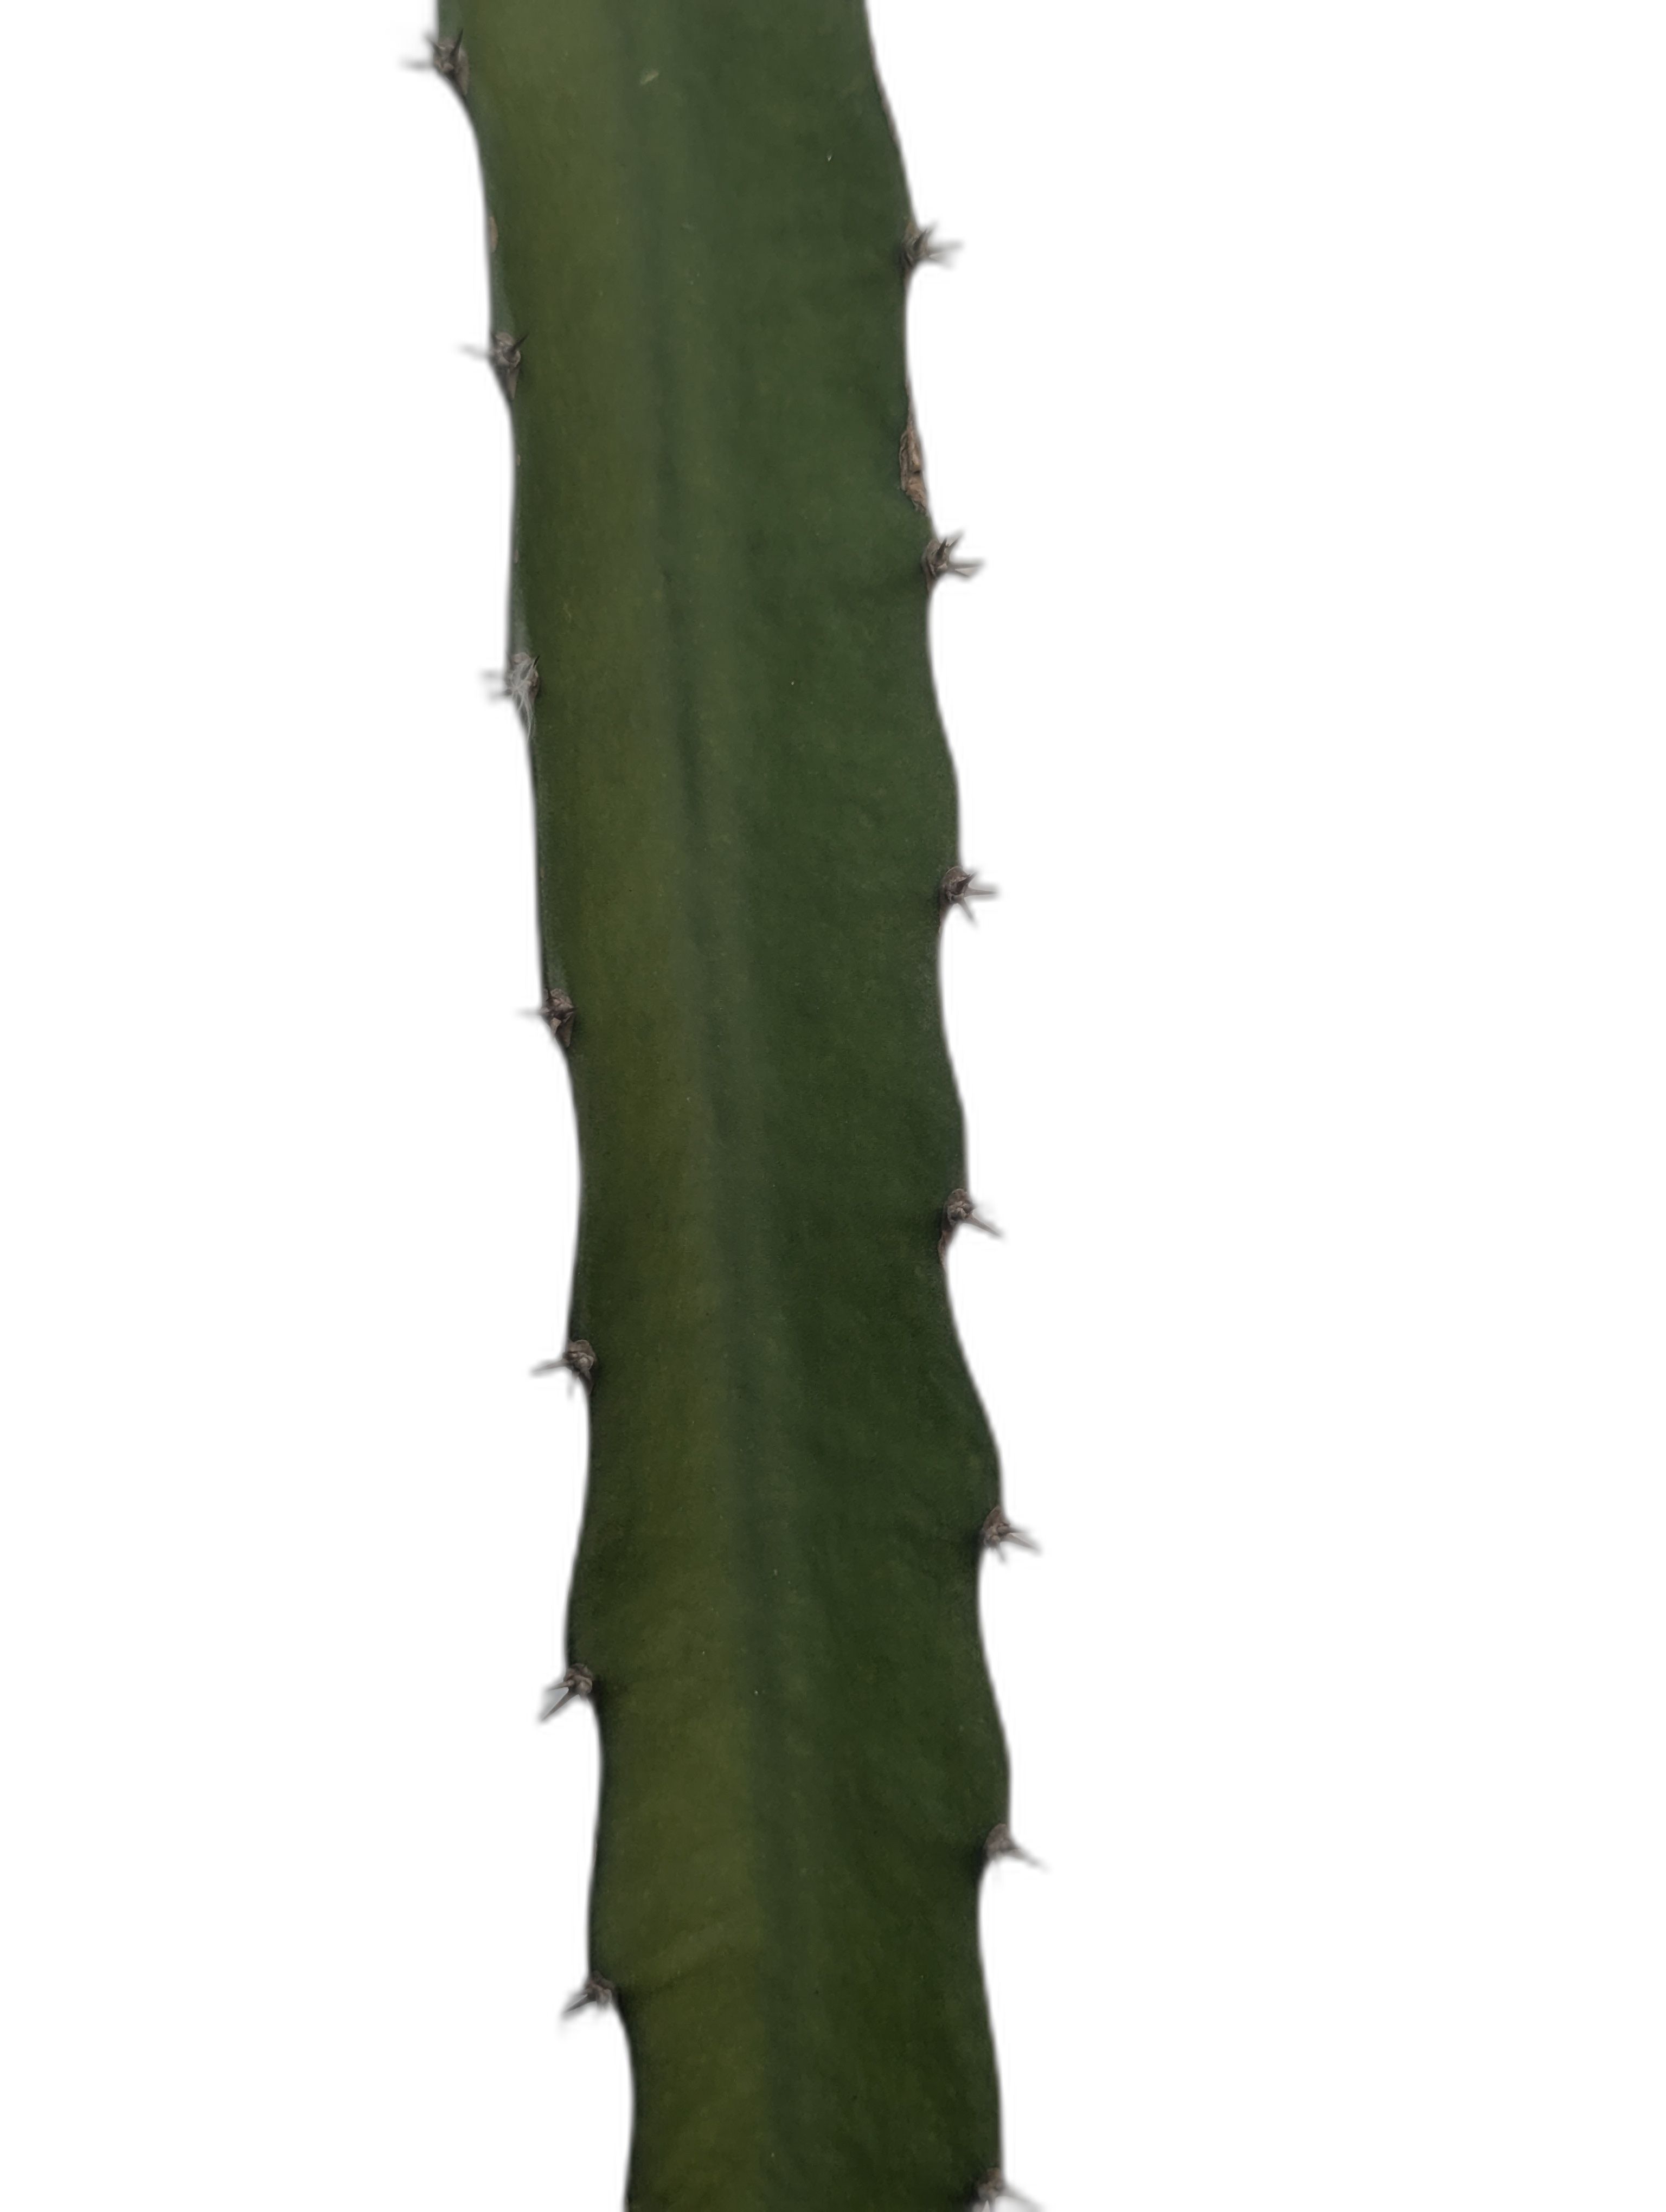
Label: Good leaf